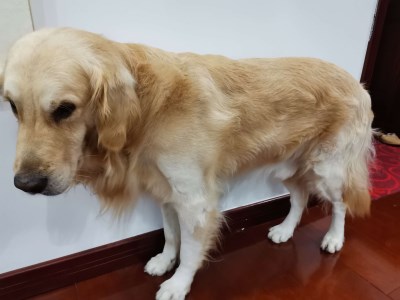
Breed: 5355-n000126-golden_retriever